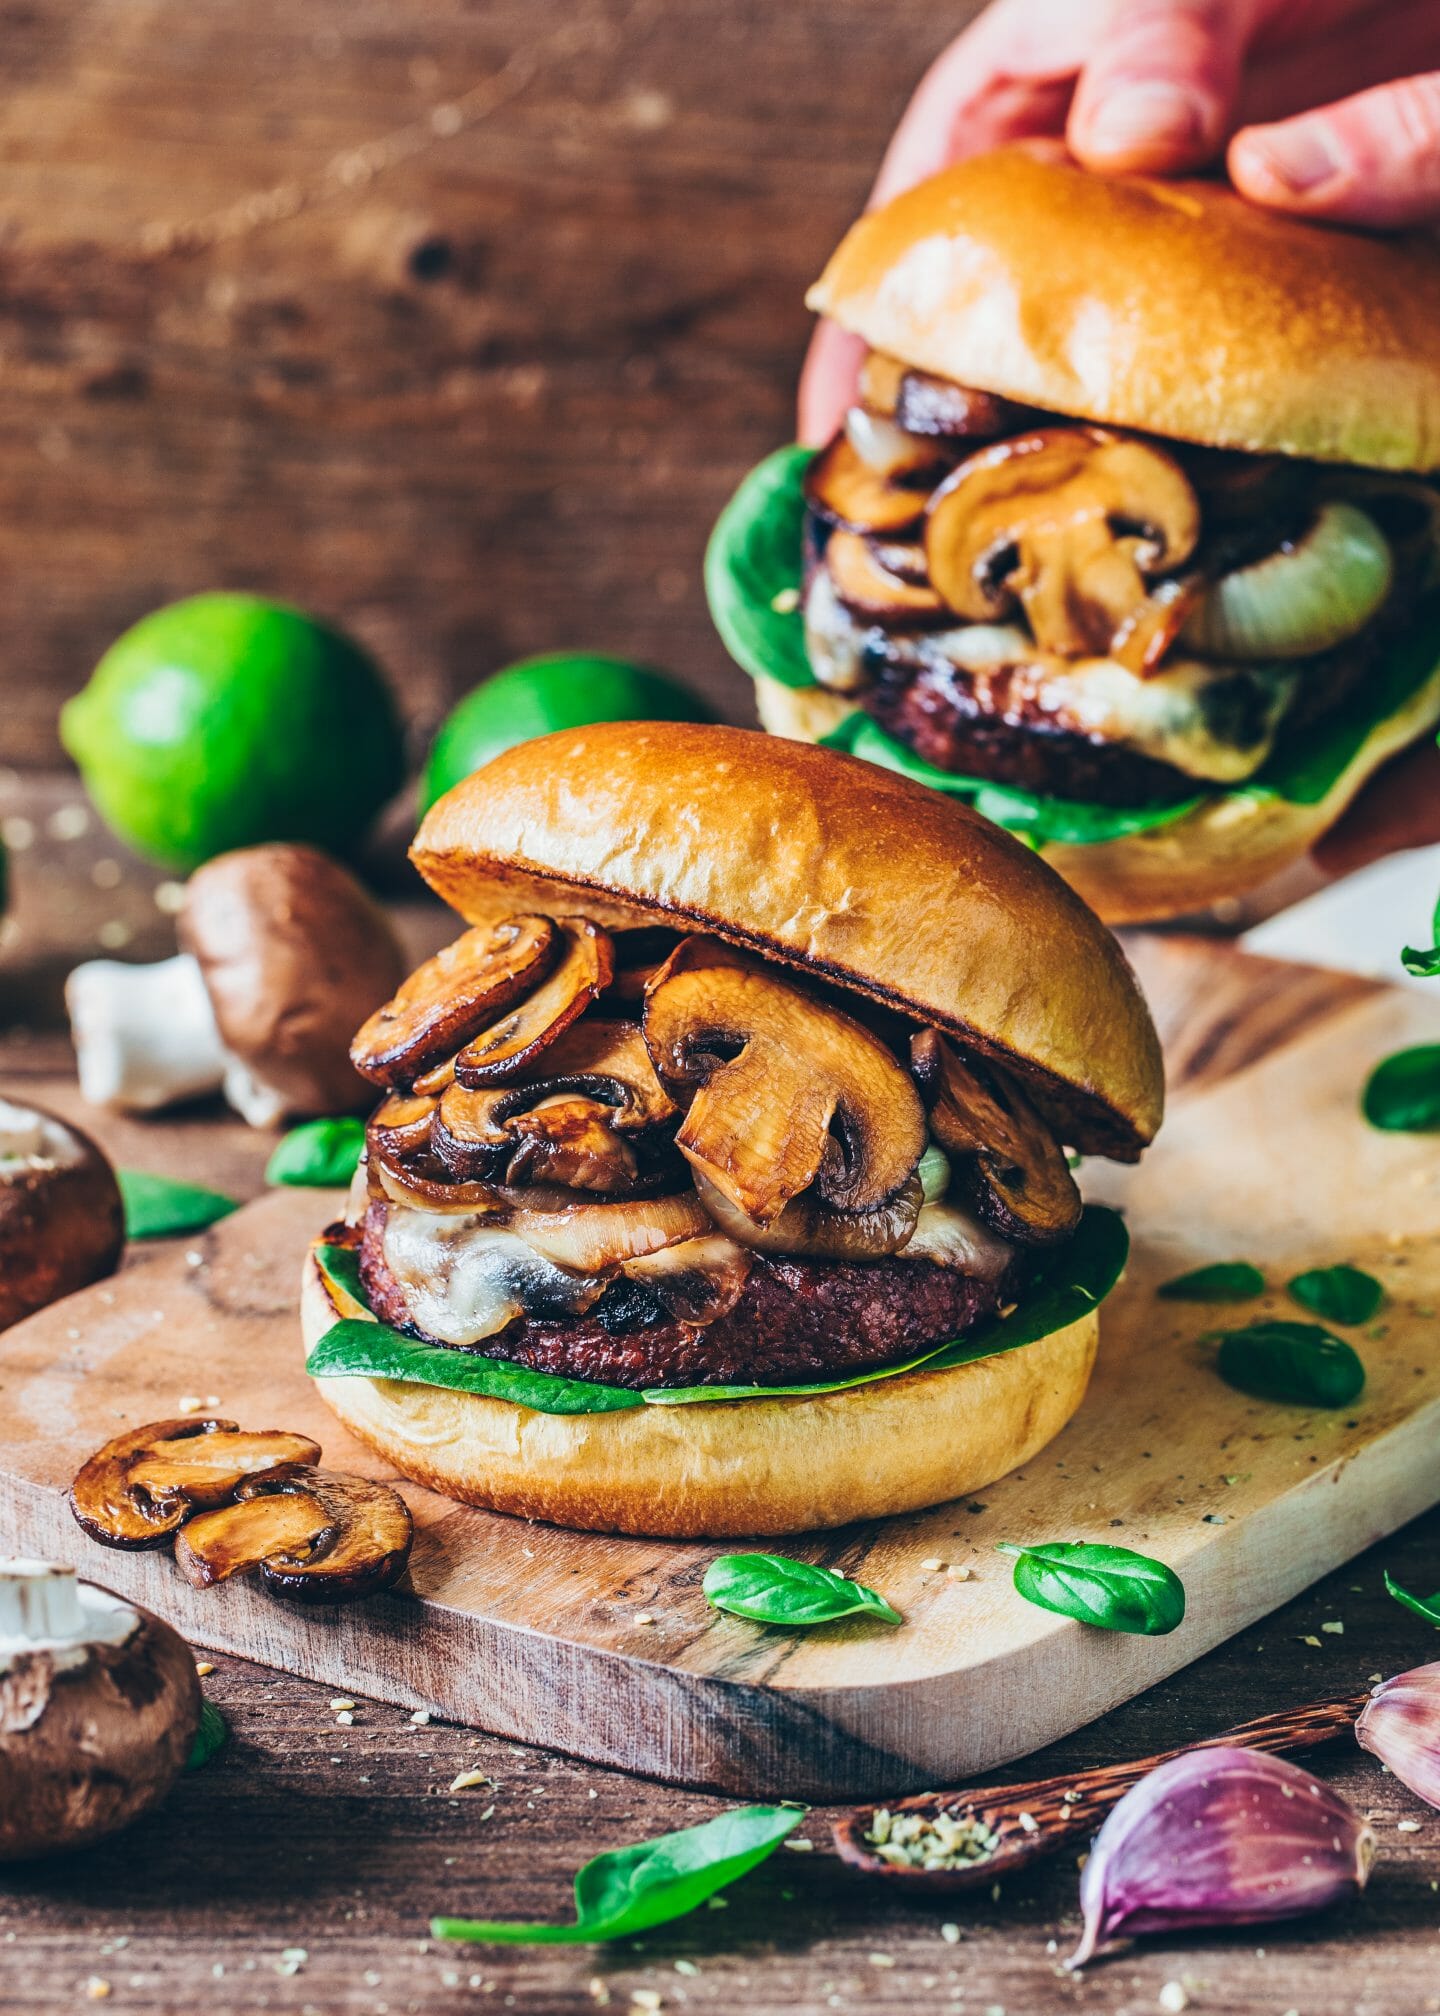
Dish: burger